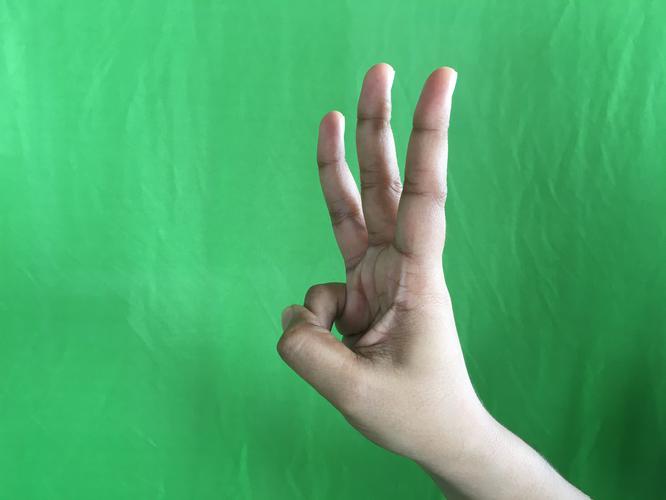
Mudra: Trishulam
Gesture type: single_hand